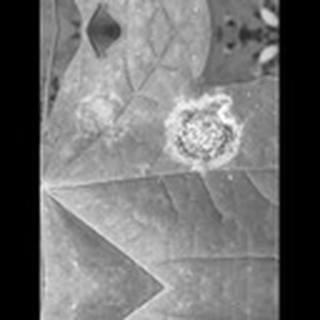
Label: cotton_target_spot